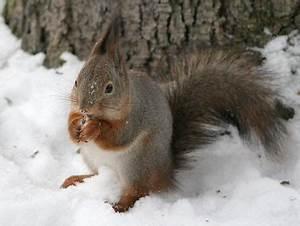
squirrel